St Giles' Cathedral

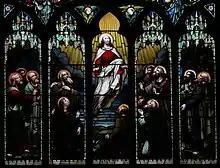
Jesus ascends into heaven in the east window by Ballantine & Son (1877). Most windows in St Giles' are by the Ballantine firm.

In 1911, George V opened the newly constructed chapel of the knights of the Order of the Thistle at the south east corner of the church.